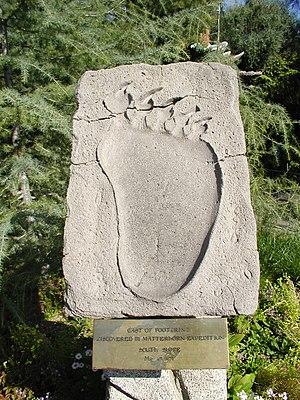
Le yéti, ou « abominable homme des neiges », est une créature anthropomorphe du folklore du Népal, de l'Inde, du Bhoutan et du Tibet. Du fait de l'absence de preuve matérielle de son existence, la communauté scientifique le considère comme un être légendaire, un cryptide peut-être né de l'observation de fossiles de gigantopithèque par des populations himalayennes dépourvues de connaissances scientifiques. Des créatures équivalentes, grands primates ou « hommes sauvages », existent dans plusieurs régions du monde comme le bigfoot en Amérique du Nord ou l'almasty dans le Caucase.